Tait (train)

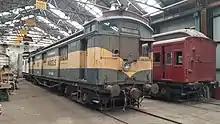
Parcel motor 2CM stored at Newport Workshops

In 1921, a decision was made to supplement the mail/newspaper distribution fleet with double-ended motor cars, having the interior of a typical bogie guards' van of the CE/CW/CV types.